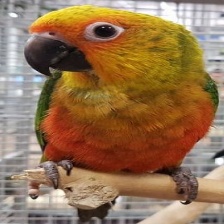
Species: JANDAYA PARAKEET
Scientific name: ARATINGA JANDAYA